Indiana

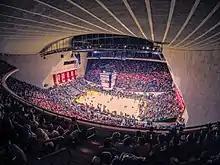
Simon Skjodt Assembly Hall, home to Indiana Hoosiers men's basketball

Indiana has an extensive history with auto racing. Indianapolis hosts the Indianapolis 500 mile race over Memorial Day weekend at the Indianapolis Motor Speedway every May. The name of the race is usually shortened to "Indy 500" and also goes by the nickname "The Greatest Spectacle in Racing". The race attracts more than 250,000 people every year, making it the largest single-day sporting event in the world. The track also hosts the Brickyard 400 (NASCAR) and the Red Bull Indianapolis Grand Prix. From 2000 to 2007, it hosted the United States Grand Prix (Formula One). Indiana features the world's largest and most prestigious drag race, the NHRA Mac Tools U.S. Nationals, held each Labor Day weekend at Lucas Oil Raceway at Indianapolis in Clermont, Indiana. Indiana is also host to a major unlimited hydroplane racing power boat race circuits in the major H1 Unlimited league, the Madison Regatta (Madison, Indiana).